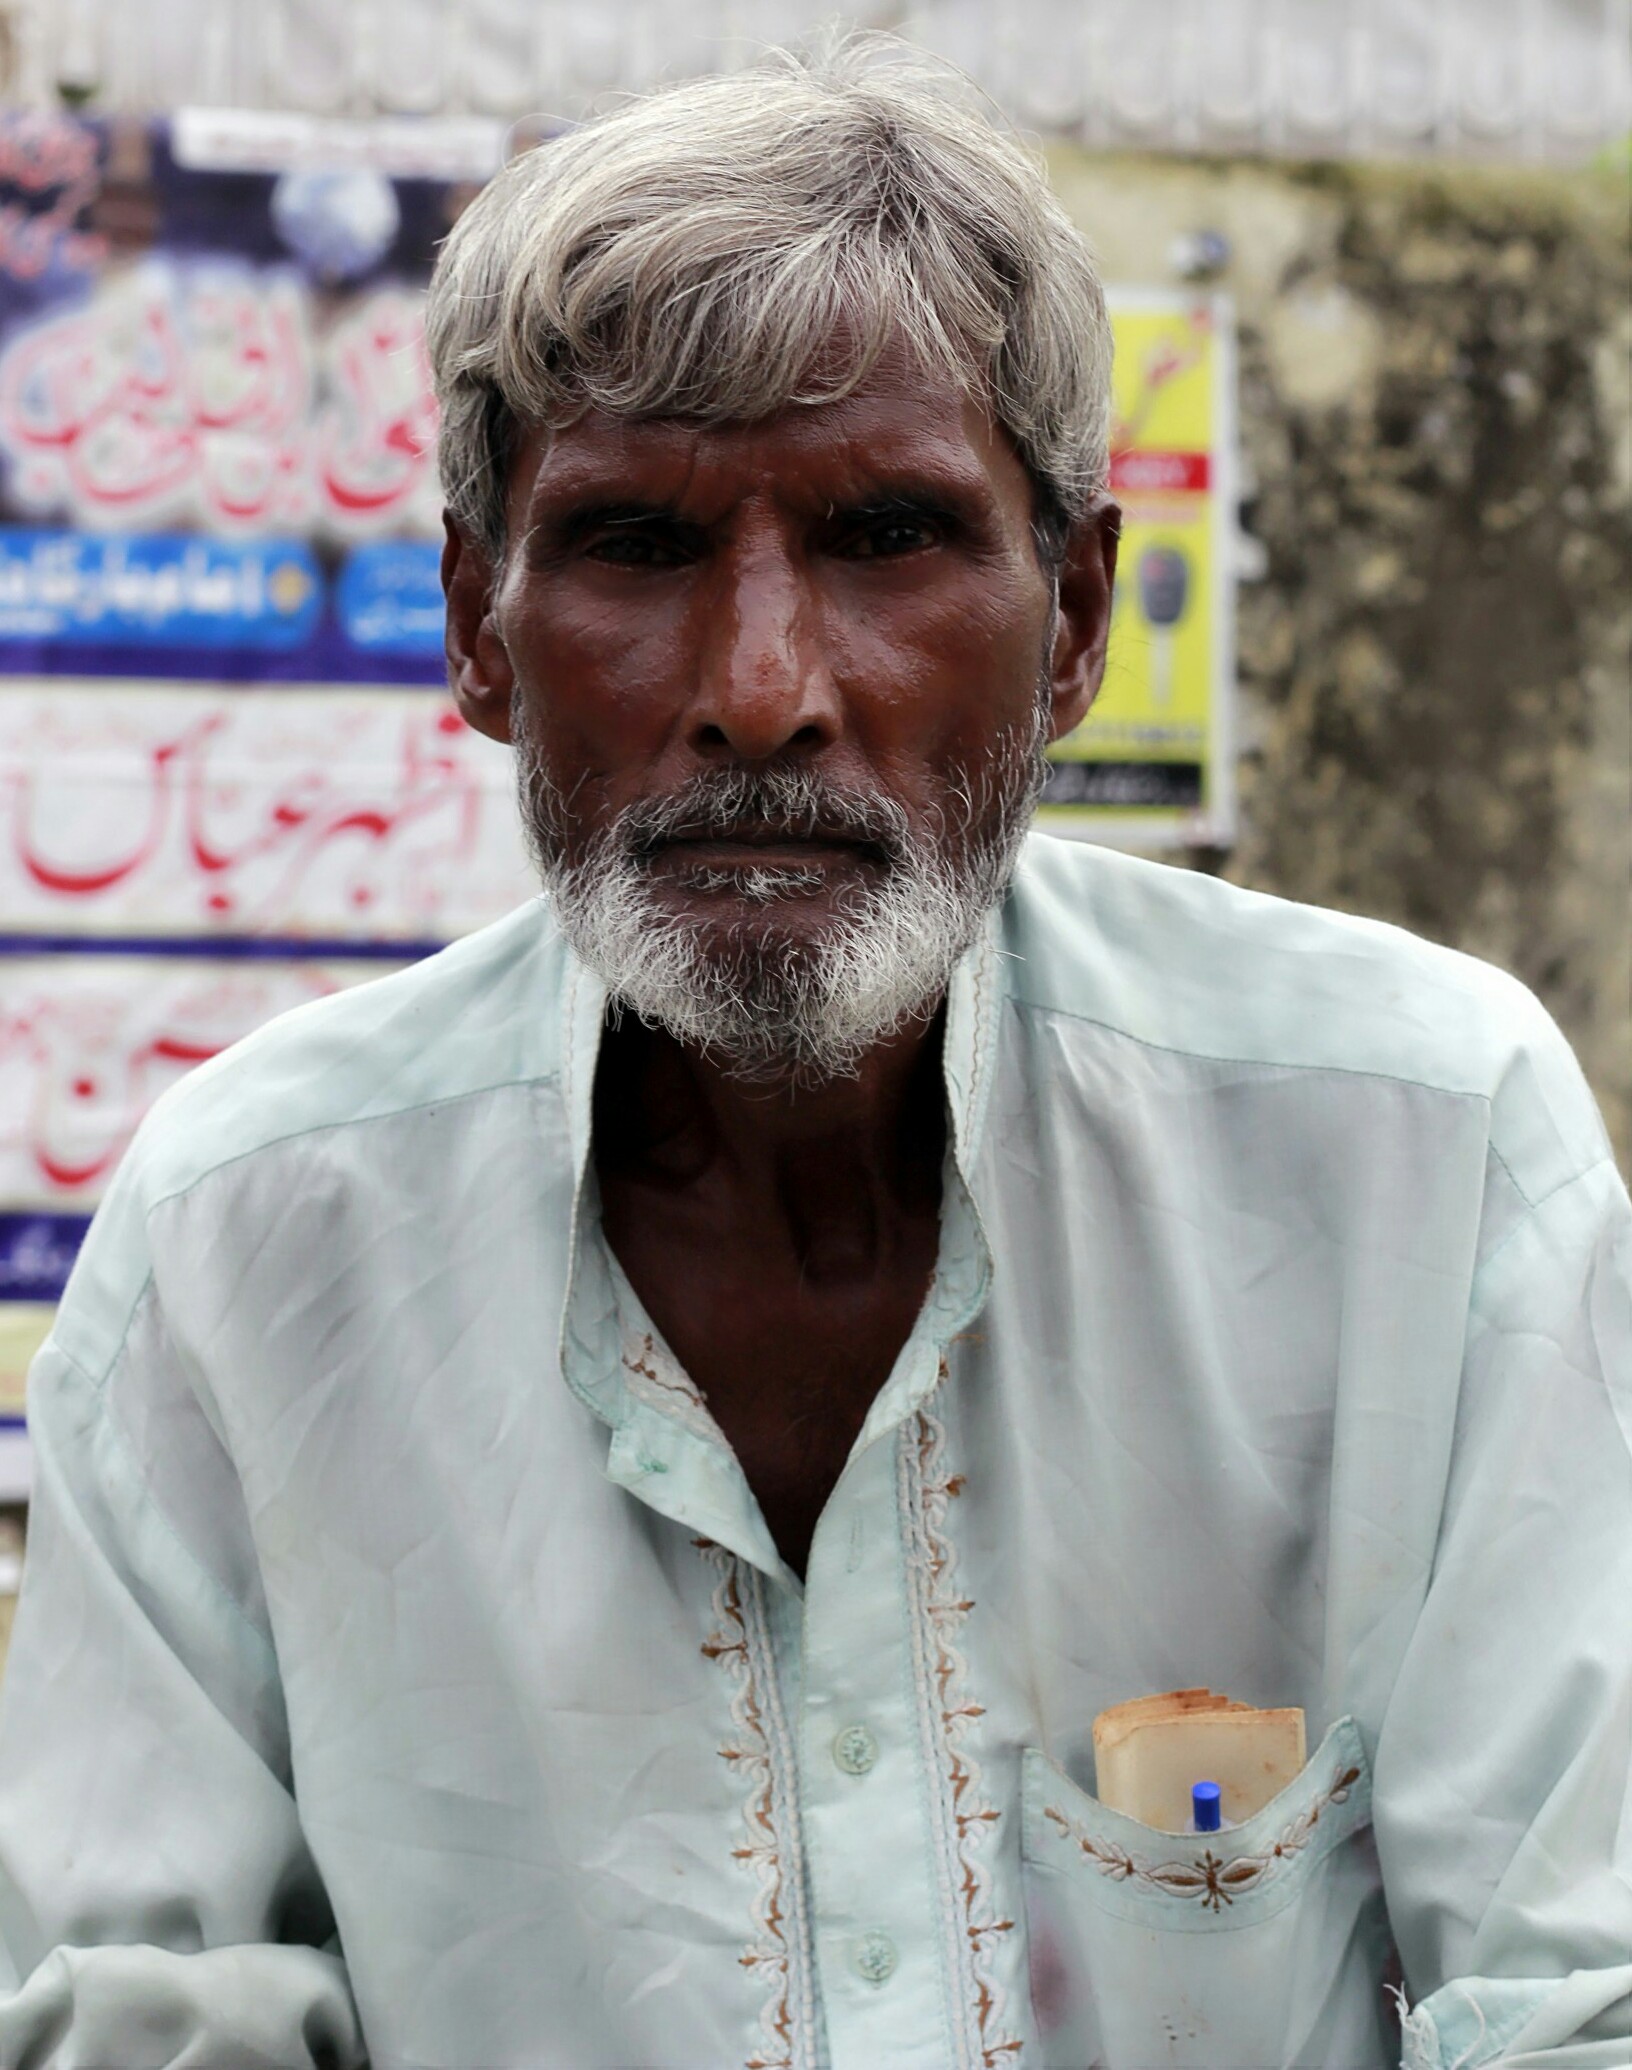
man, moustache, facial hair, human, beard, wrinkle, elder